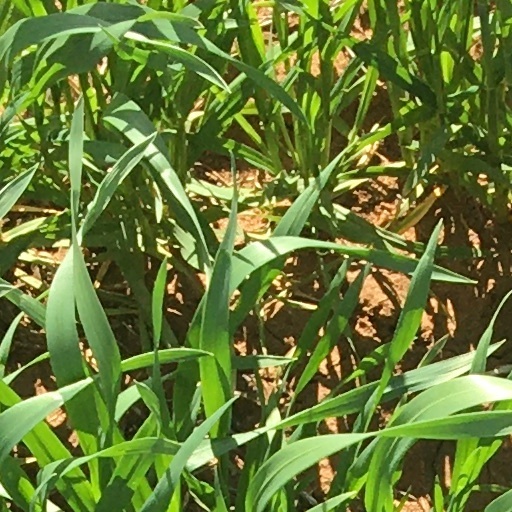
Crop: wheat